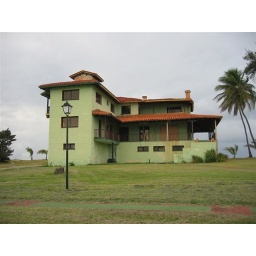
A boarded up house on the beach in Varadero. Submitted to Monthly Scavenger Hunt - January, Vacant